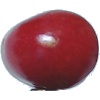
Label: Cherry 2